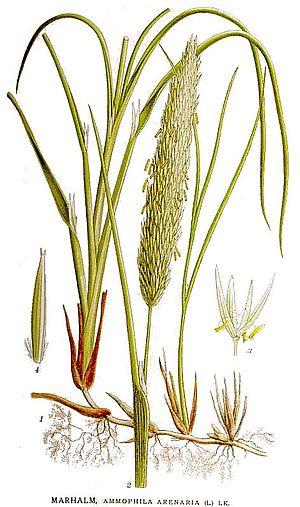
L'oyat est une espèce de plante vivace de la famille des Poacées, originaire de l'Ancien Monde, croissant dans les terrains sablonneux grâce à un système racinaire très profond. Cette espèce pionnière des dunes instables est une xérophyte type des côtes atlantiques, jouant un rôle important dans la formation et la fixation des dunes, notamment dans la défense côtière des dunes littorales des Landes de Gascogne en France.